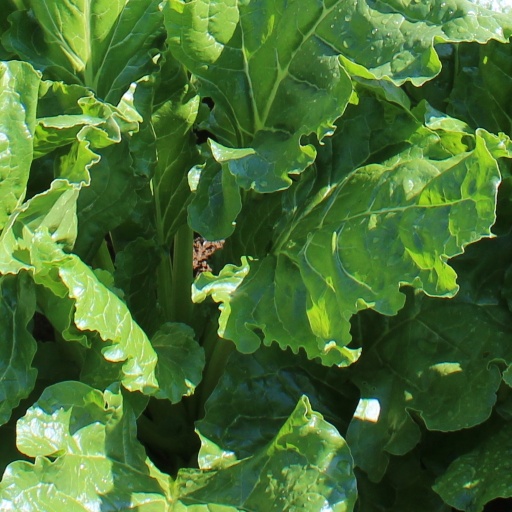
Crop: sugar beet